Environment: real
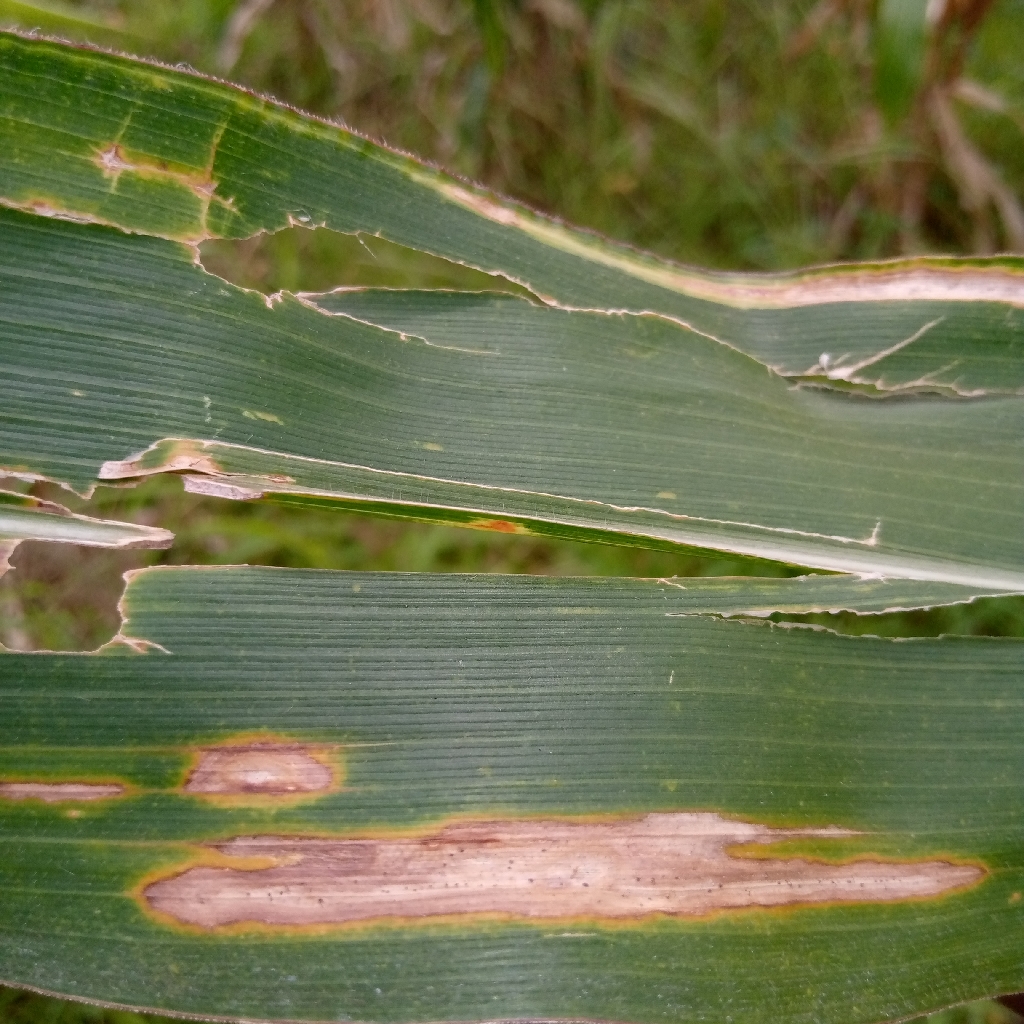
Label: northern_corn_leaf_blight